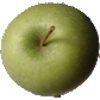
Label: Apple Granny Smith 1